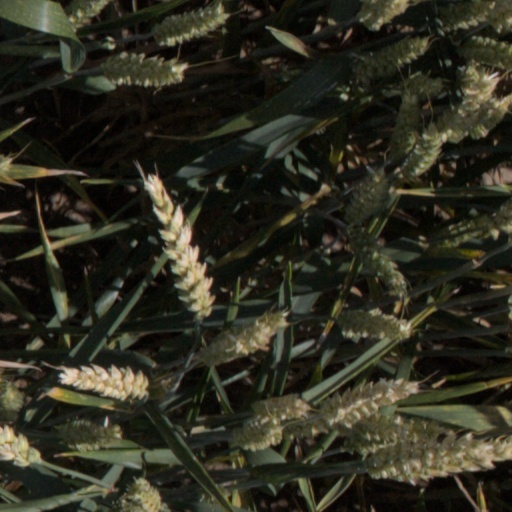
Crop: wheat